Viva Piñata

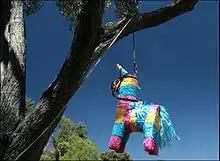
Rare decided on the game's animal and gardening motif before adding the piñata "(pictured)" theme.

Tim Stamper, the co-founder of Rare, conceptualized a gardening game for the handheld Pocket PC platform around 2002. A small (three-person) team began work on a simple prototype while Rare was still affiliated with Nintendo, prior to its Microsoft acquisition. The game's development transferred to the original Xbox and, ultimately, to the Xbox 360 for its graphics capabilities. Rare wanted its animals to have a unified style, which was how the game's concept artist arrived at the piñata concept. The idea was exciting to Rare, as piñatas were not commonplace in England. The connection between piñatas and candy-filled insides led to new gameplay directions.